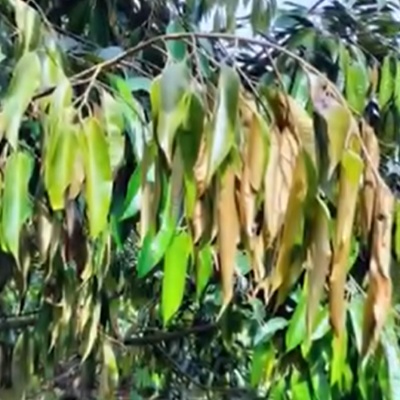
Label: Leaf_Rhizoctonia